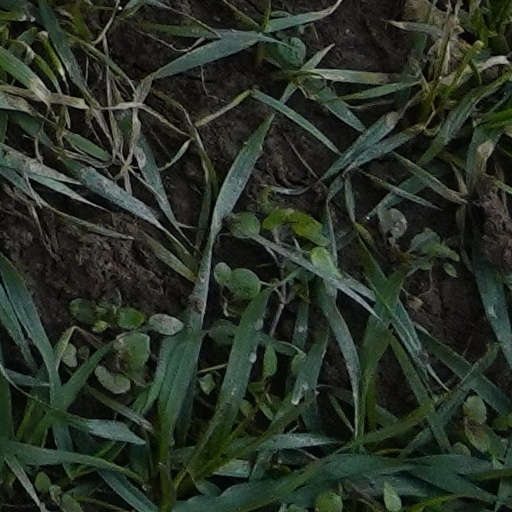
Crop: wheat